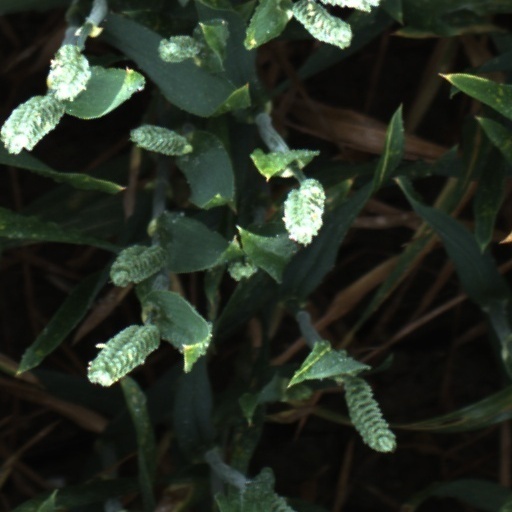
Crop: wheat